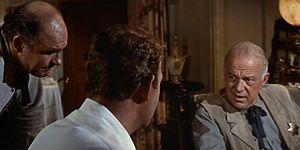
Robert Golden Armstrong, connu comme R. G. Armstrong, est un acteur américain, né le 7 avril 1917 à Birmingham, mort le 27 juillet 2012 à Los Angeles — Quartier de Studio City.
Willis Bouchey est un acteur américain, de son nom complet Willis Ben Bouchey, né à Vernon le 24 mai 1907, mort à Burbank le 26 août 1977.
Frank Gross — né le 13 décembre 1905 à Chicago, mort le 28 février 1960 à Mexico — est un monteur américain, membre de l'ACE.